KVM switch

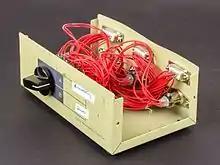
Mechanical switch for keyboard (serial, PS/2 connector) and video (VGA, DE-15 connector)

KVM switches were originally passive, mechanical devices based on multi-pole switches and some of the cheapest devices on the market still use this technology. Mechanical switches usually have a rotary knob to select between computers. KVMs typically allow sharing of two or four computers, with a practical limit of about twelve machines imposed by limitations on available switch configurations. Modern hardware designs use active electronics rather than physical switch contacts with the potential to control many computers on a common system backbone.